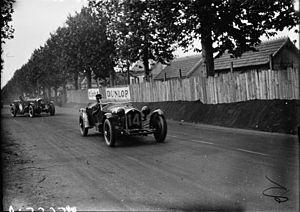
Le comte Goffredo Zehender, dit Freddie Zehender, né le 27 février 1901 à Reggio de Calabre en Italie et mort le 7 janvier 1958, est un pilote automobile italien, de Grand Prix, et d'endurance pour voitures de tourisme.